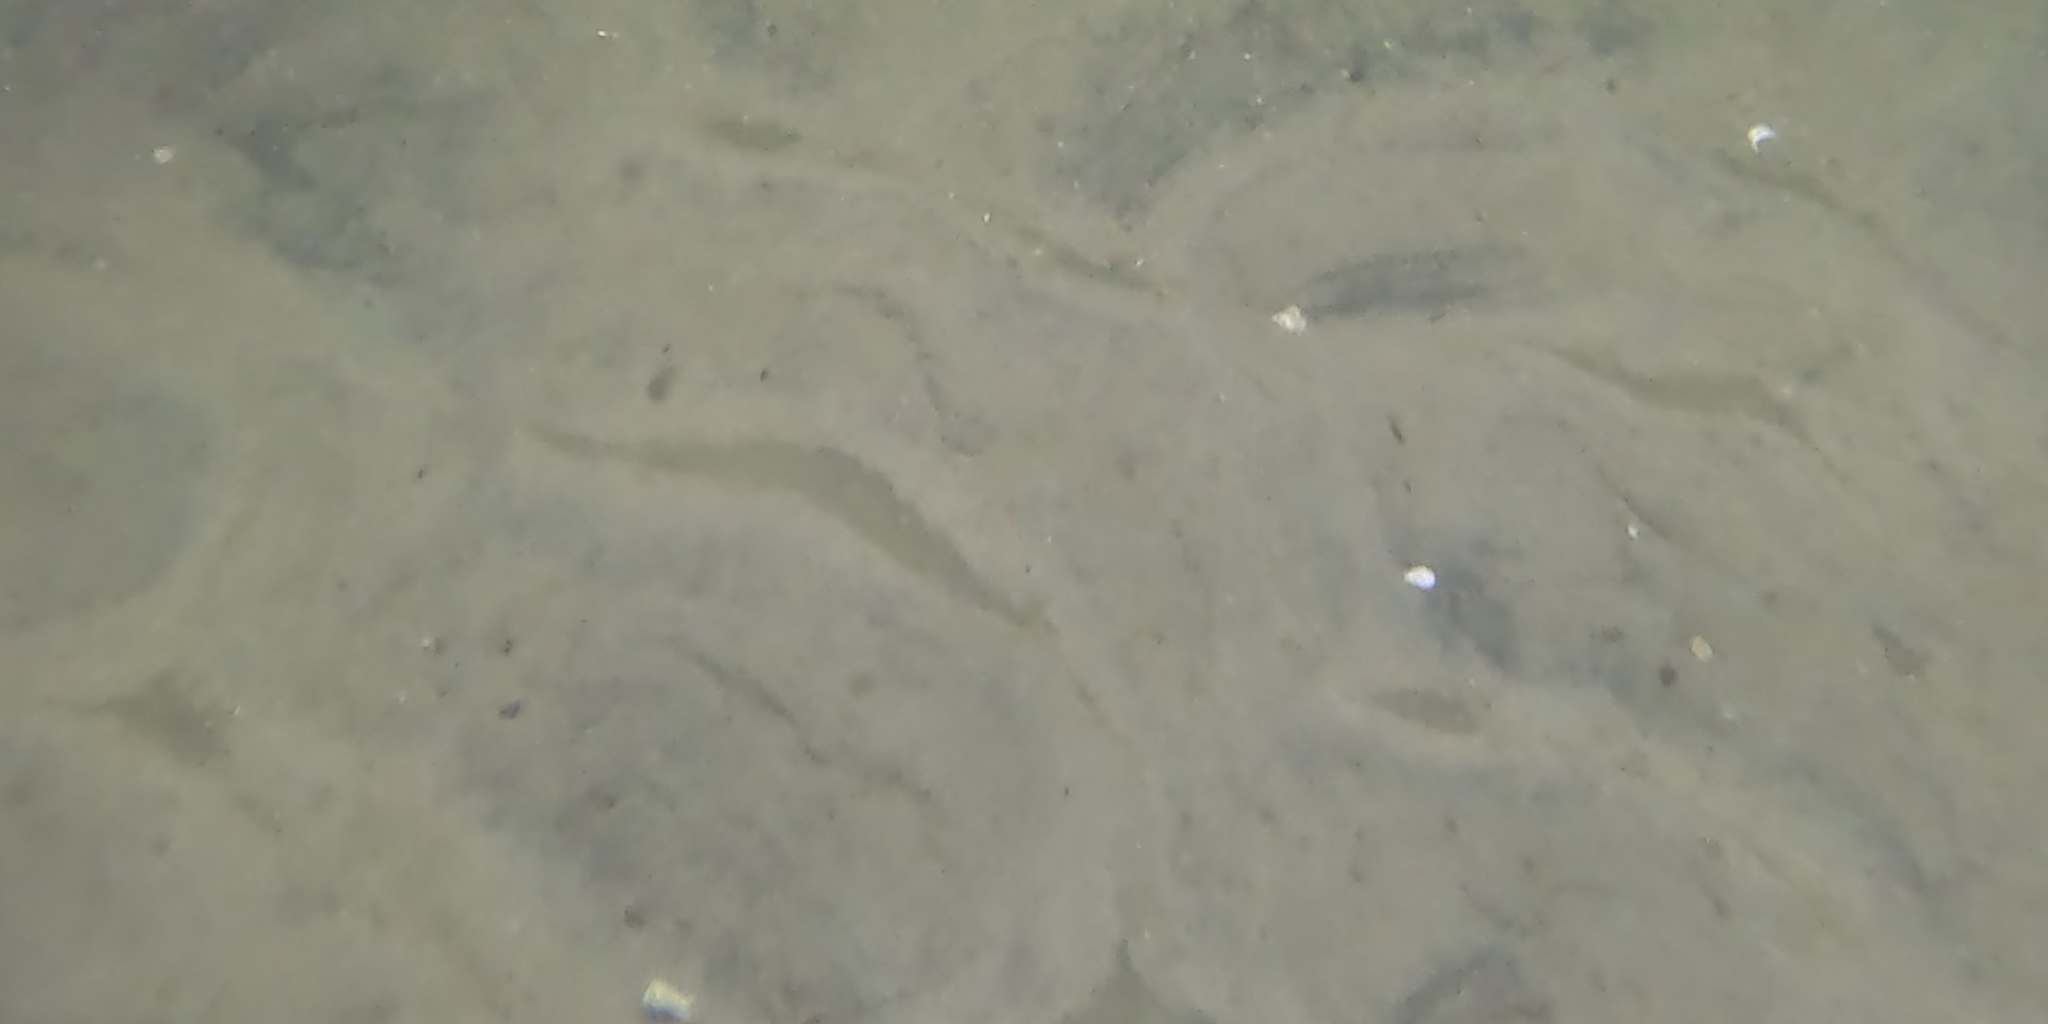
Seabed habitat: sand